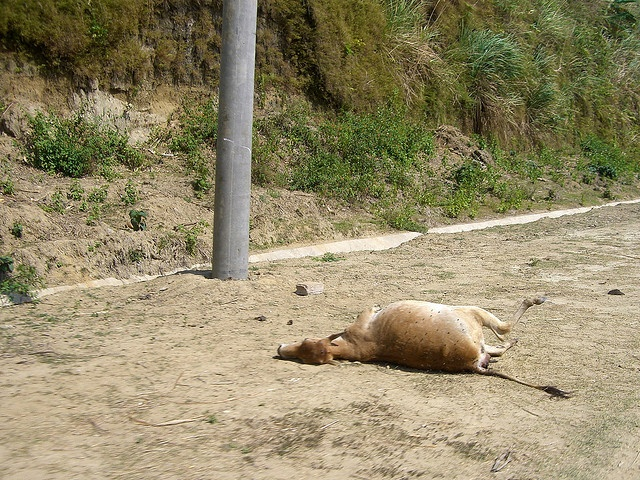
An animal laying on it's side on top of a dirt road.
The deer is dead in the middle of the road.
A deer lying in the middle of the road.
A dead animal laying on parched earth by a utility pole.
A dead deer is laying on the road.